François Abadie

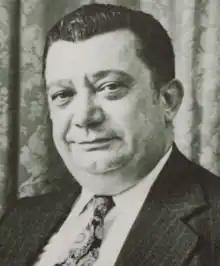
François Abadie,1981

François Abadie (19 June 1930, in Lourdes, Hautes-Pyrénées – 2 March 2001, in Paris) was a French politician. A former mayor of Lourdes, Abadie represented the